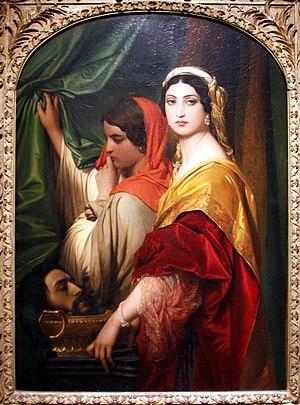
Paul Delaroche, pseudonyme d’Hippolyte de la Roche, né le 17 juillet 1797 à Paris où il est mort le 4 novembre 1856, est un peintre français.
Trois Contes est le titre d'un recueil de trois nouvelles de Gustave Flaubert parues sous forme d'épisodes dans deux journaux différents au cours du mois d'avril 1877 et publiées dans leur intégralité le 24 avril 1877 par l'éditeur Georges Charpentier. Cette œuvre que Flaubert mit près de trente ans à écrire dans sa totalité constitue sa dernière production romanesque achevée, puisqu'il devait mourir trois ans après sa publication.
Hérodias ou Hérodiade, est un tableau du peintre français Hippolyte de la Roche, dit Paul Delaroche.